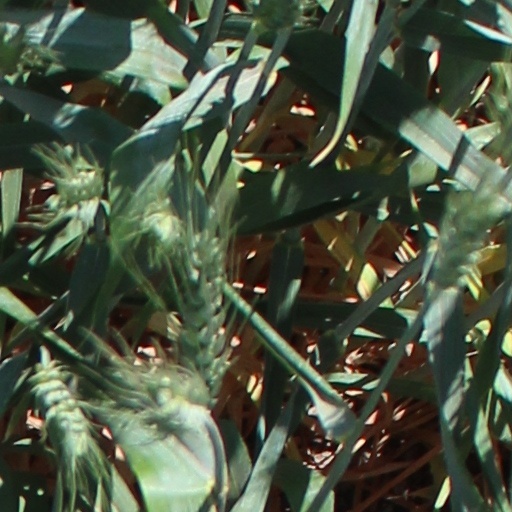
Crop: wheat